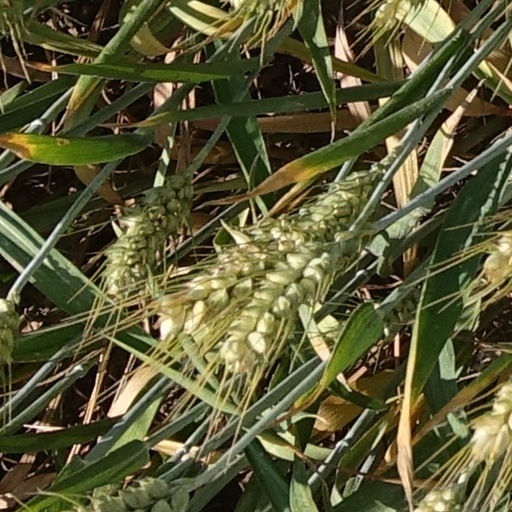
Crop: wheat